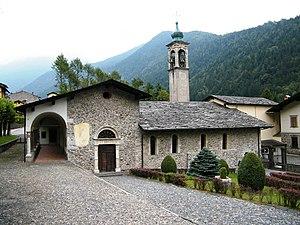
L'association I Borghi più belli d'Italia est née en mars 2001 sous l'impulsion de Conseil du tourisme de l'ANCI.